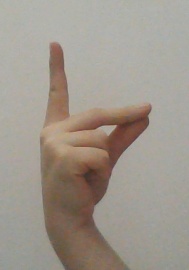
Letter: ta